Beaufort Sea

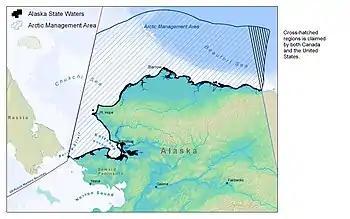
The cross-hatched wedge-shaped region in the east is claimed by both Canada and the US

There is an unresolved dispute involving a wedge-shaped slice on the International Boundary in the Beaufort Sea, between the Canadian territory of Yukon and the U.S. state of Alaska. Canada claims the maritime boundary to be along the 141st meridian west out to a distance of , following the Alaska–Yukon land border. This follows the natural prolongation principle, which holds that a nation's maritime boundary should reflect the 'natural prolongation' of where its land territory reaches the coast. The position of the United States is that the boundary line should be perpendicular to the coast out to a distance of , following a line of equidistance from the coast. The equidistance principle argues that a nation's maritime boundaries should conform to a median line that is equidistant from the shores of neighbouring nations. This difference creates a wedge with an area of about that is claimed by both nations.